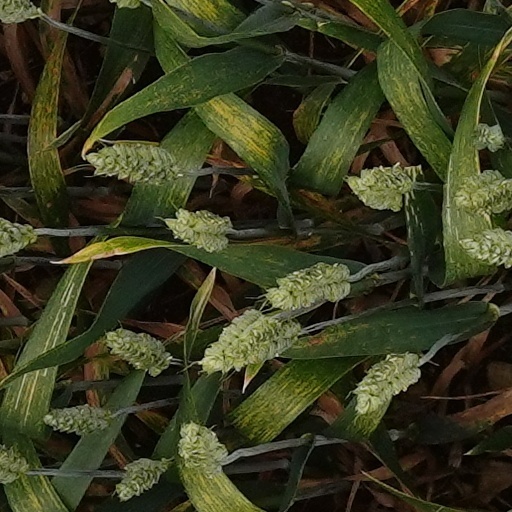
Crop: wheat